Lee Marvin

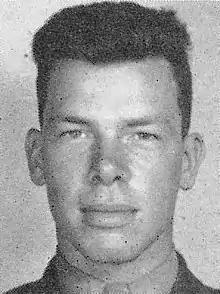
Picture of Private Lee Marvin, USMC, as listed in the "Red Book", 24th Regiment, 4th Marine Division, published in 1943

Marvin enlisted in the United States Marine Corps on August 12, 1942. Before finishing the School of Infantry, he served as a quartermaster. Marvin served in the 4th Marine Division as a scout sniper in the Pacific Theater during World War II, including assaults on Kwajalein, Eniwetok, and Saipan-Tinian. While serving as a member of Item ("I") Company, 3rd Battalion, 24th Marines, 4th Marine Division, Marvin participated in 21 amphibious assaults on Japanese-held islands. He was wounded in action on June 18, 1944, while taking part in the assault on Mount Tapochau during the Battle of Saipan, during which most of his company became casualties. He was hit by machine gun fire, which severed his sciatic nerve, and then was hit in the foot by a sniper. After over a year of medical treatment in naval hospitals, Marvin was given a medical discharge with the rank of Private First Class. He previously held the rank of Corporal but had been demoted for troublemaking.